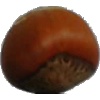
Label: Nut Forest 1